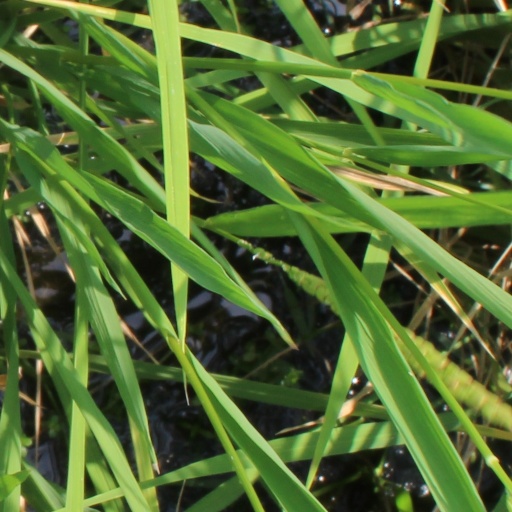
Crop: rice